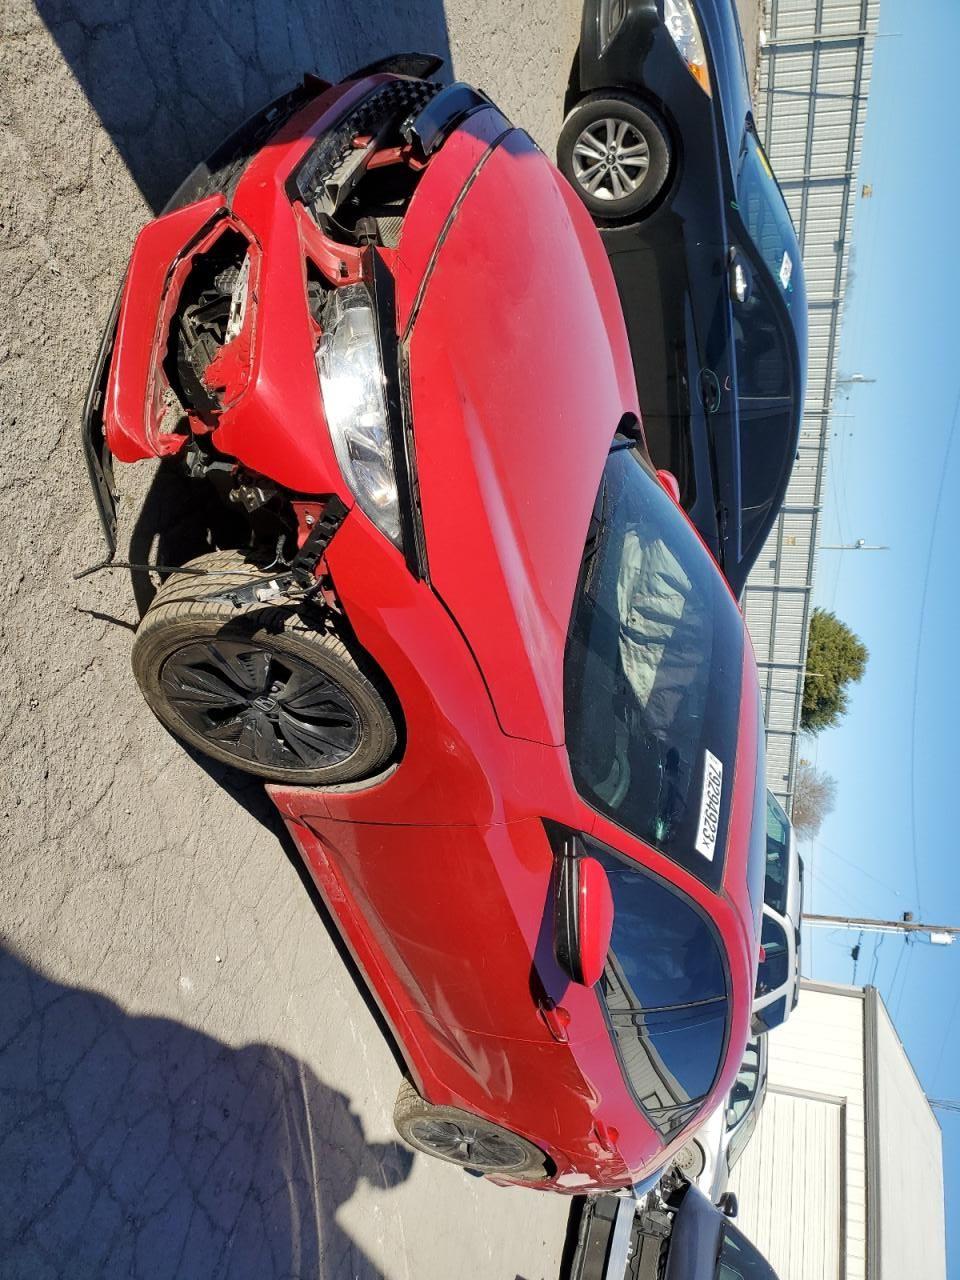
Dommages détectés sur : pare-choc avant, capot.
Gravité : majeur